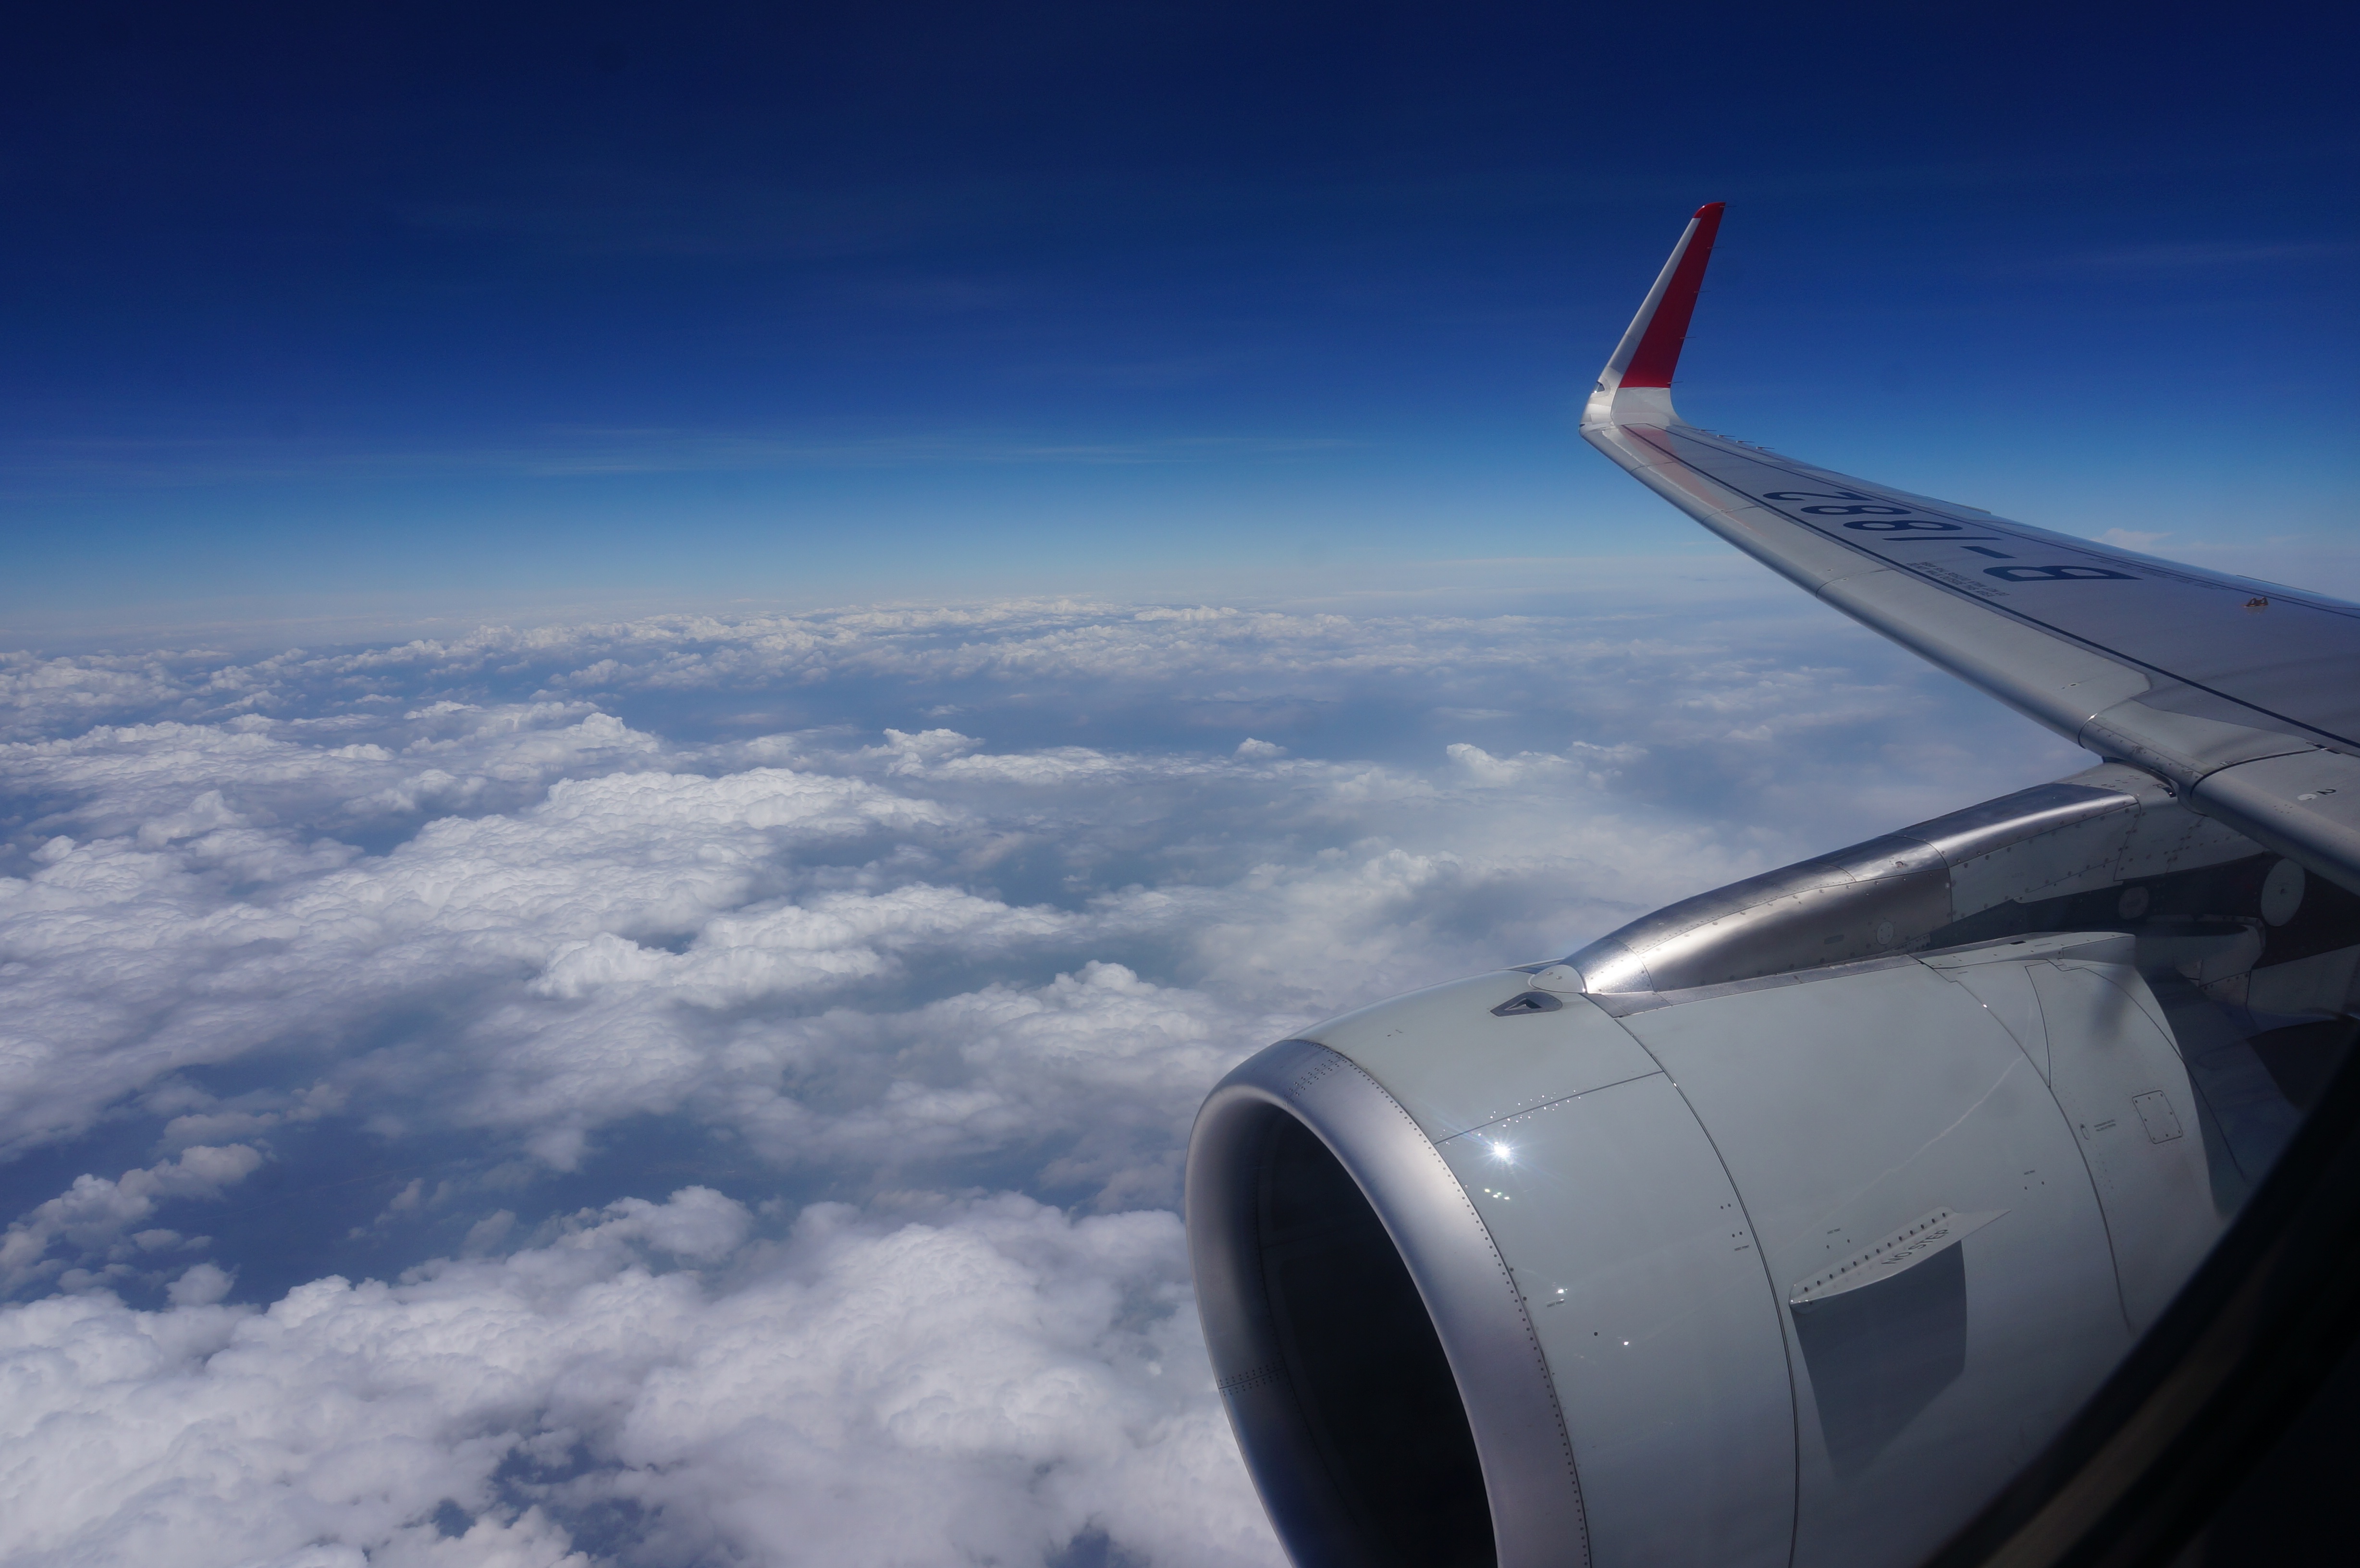
wing, cloud, sky, atmosphere, airplane, plane, aircraft, vehicle, airline, aviation, flight, airliner, wings, high altitude, jet aircraft, air travel, atmosphere of earth, aerospace engineering, aircraft engine